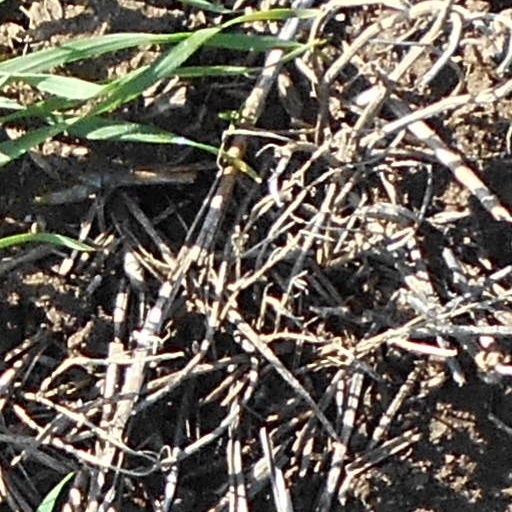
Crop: wheat